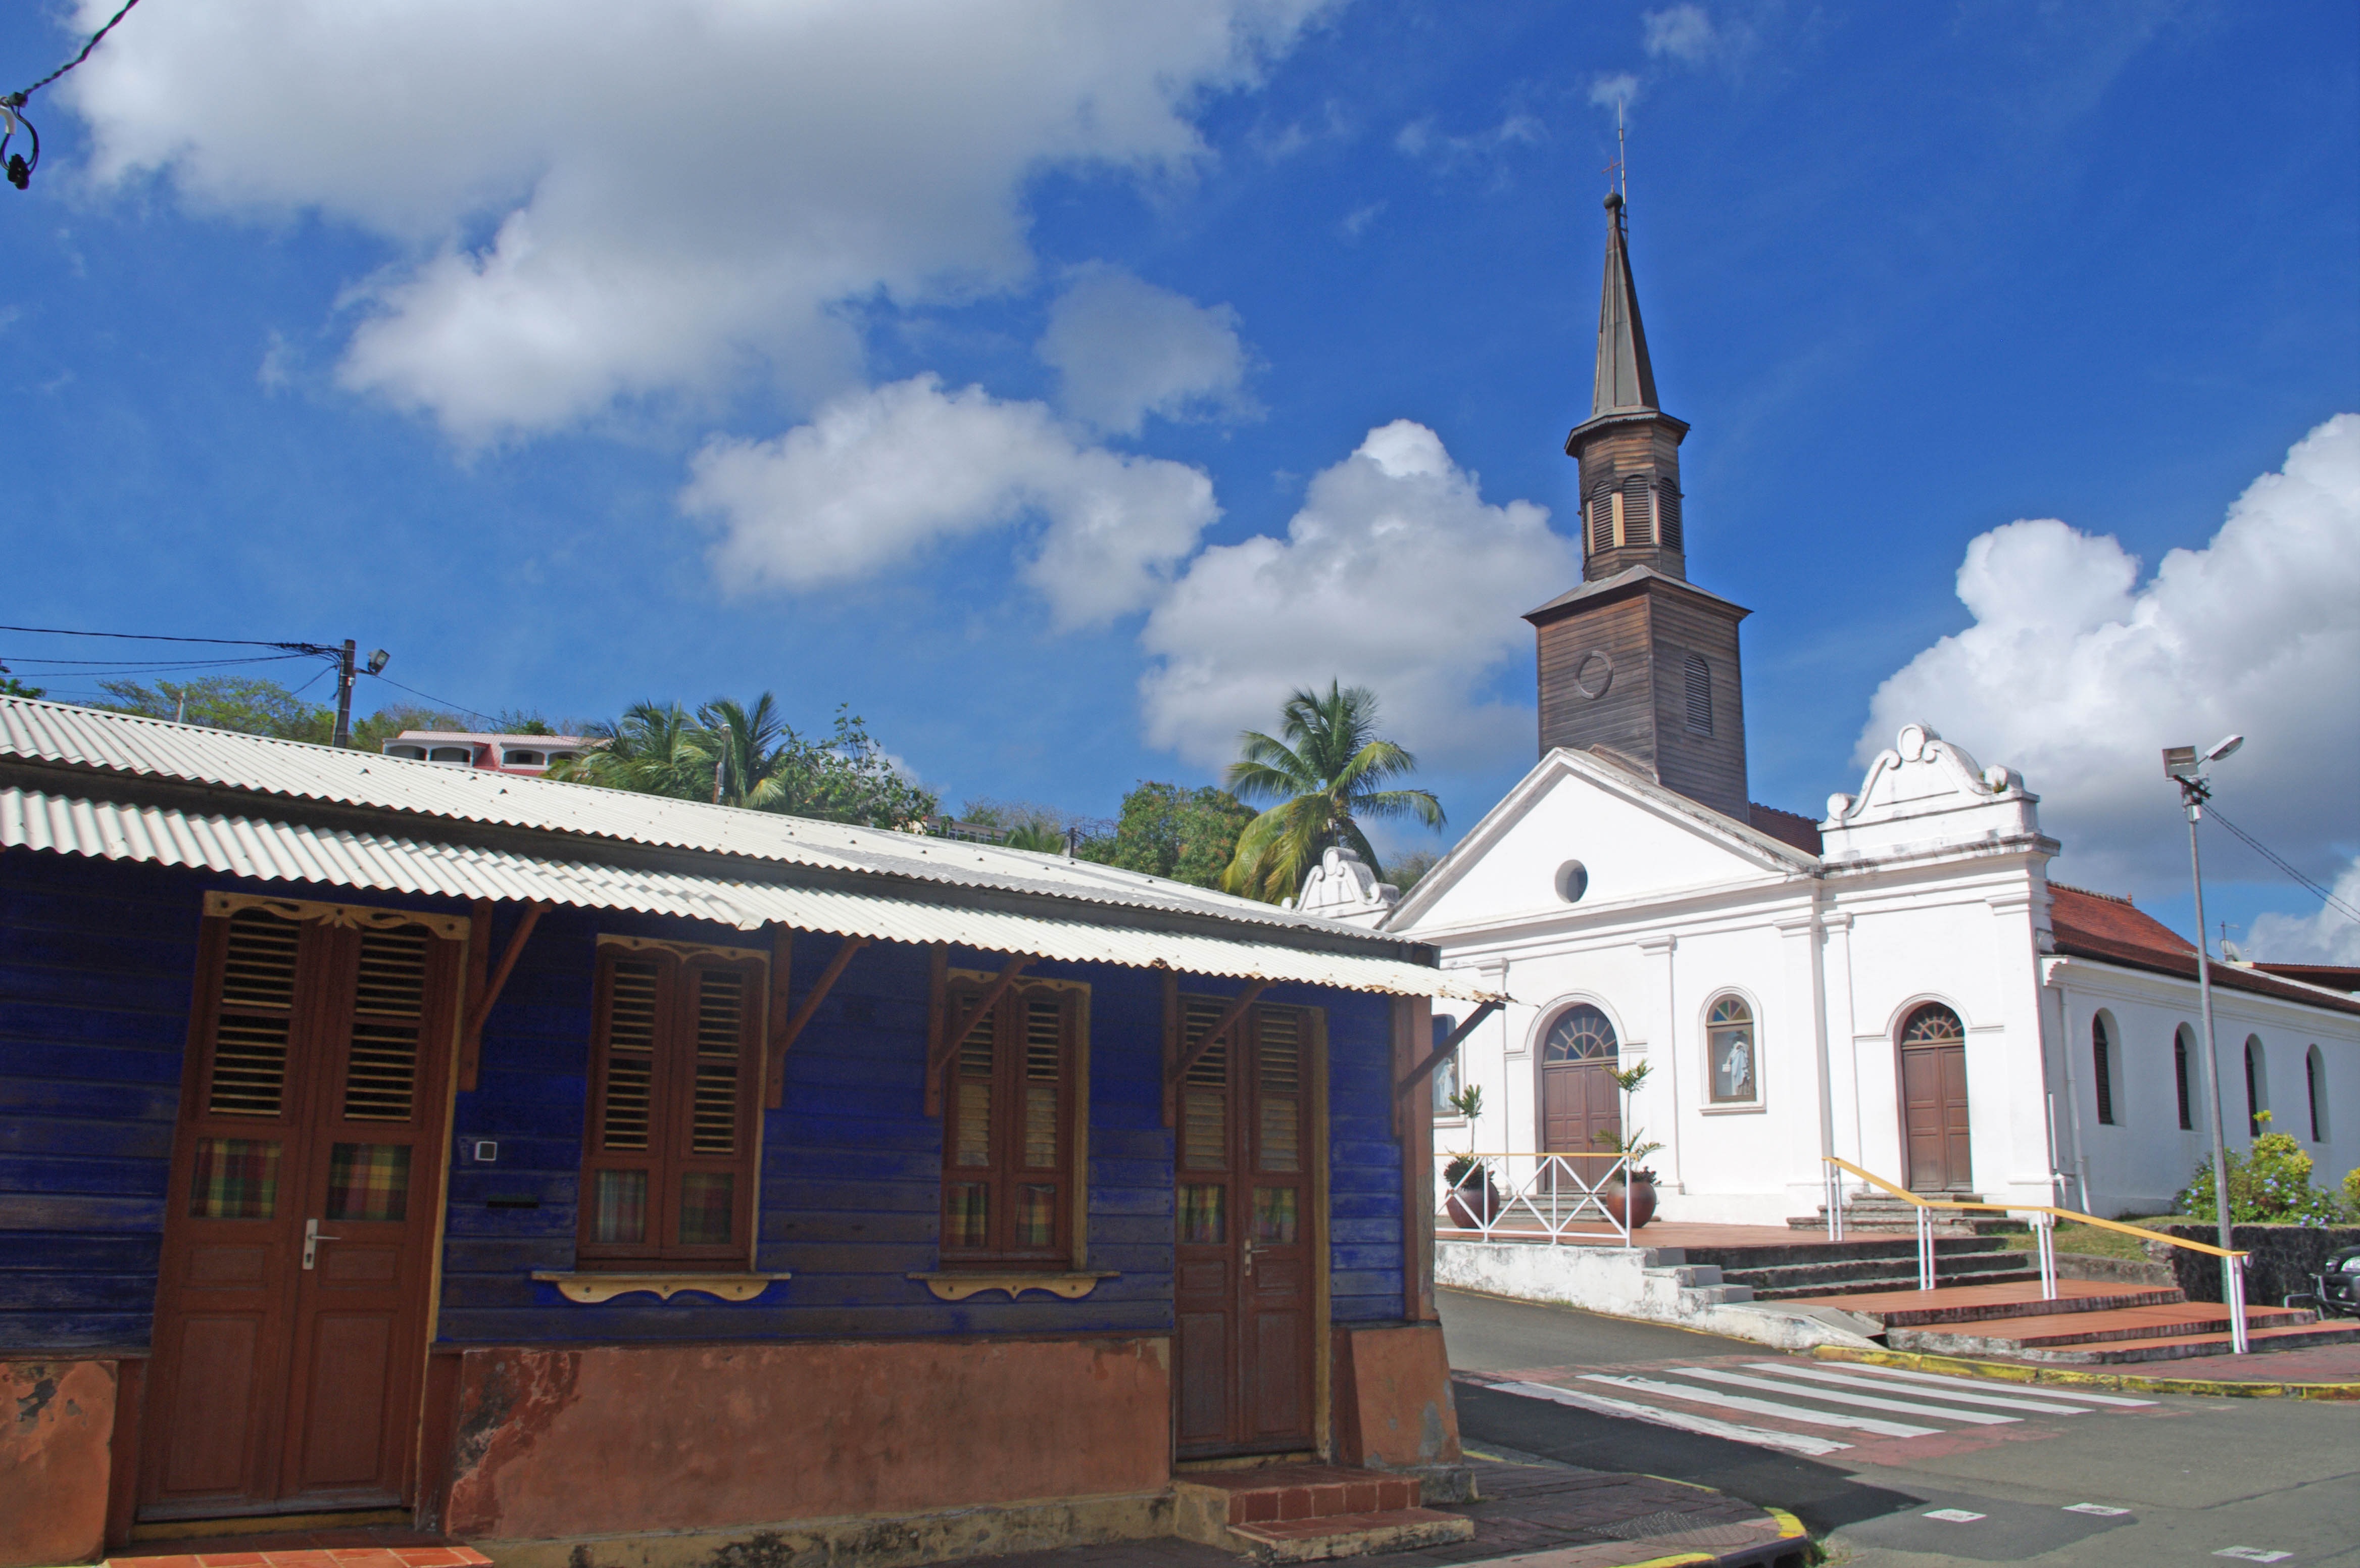
town, building, church, chapel, box, place of worship, temple, monastery, estate, diamond, martinique, spanish missions in california